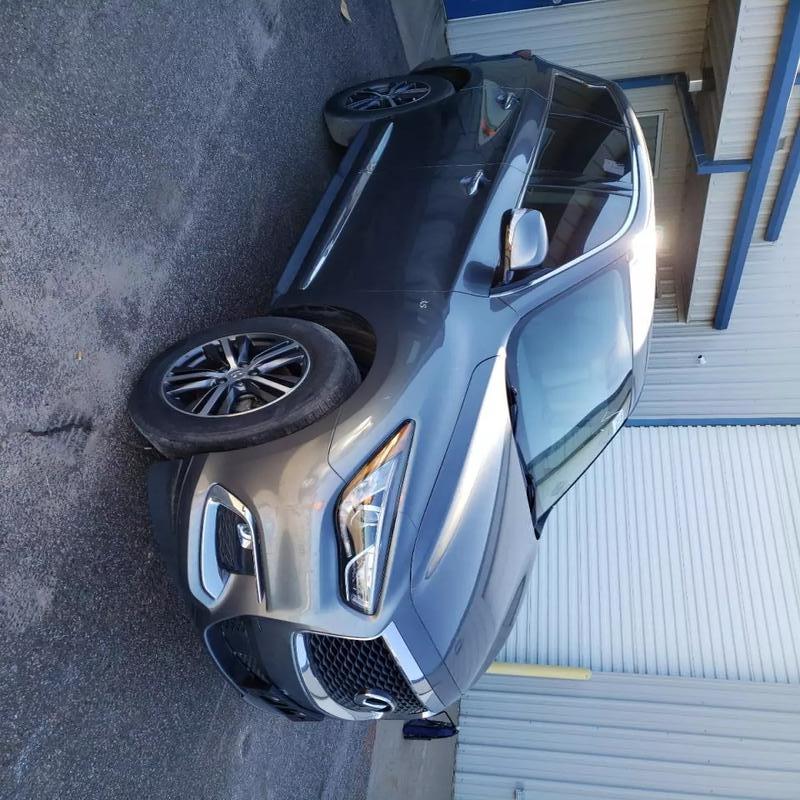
Aucun dommage détecté.
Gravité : aucun